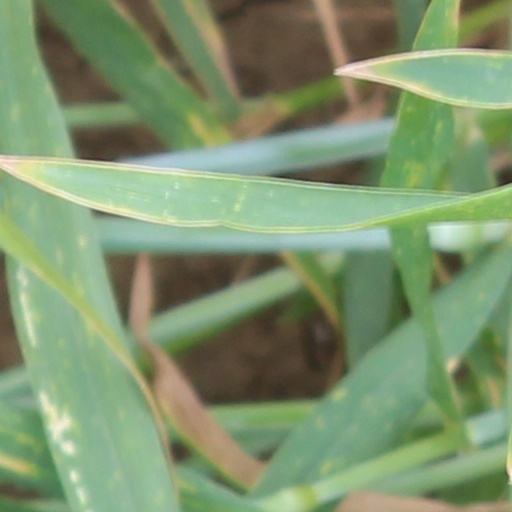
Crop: wheat